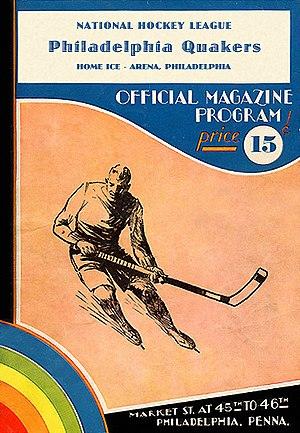
Les Quakers de Philadelphie sont une franchise de hockey sur glace d'Amérique du Nord. L'équipe était localisée à Philadelphie dans le Commonwealth de la Pennsylvanie aux États-Unis.